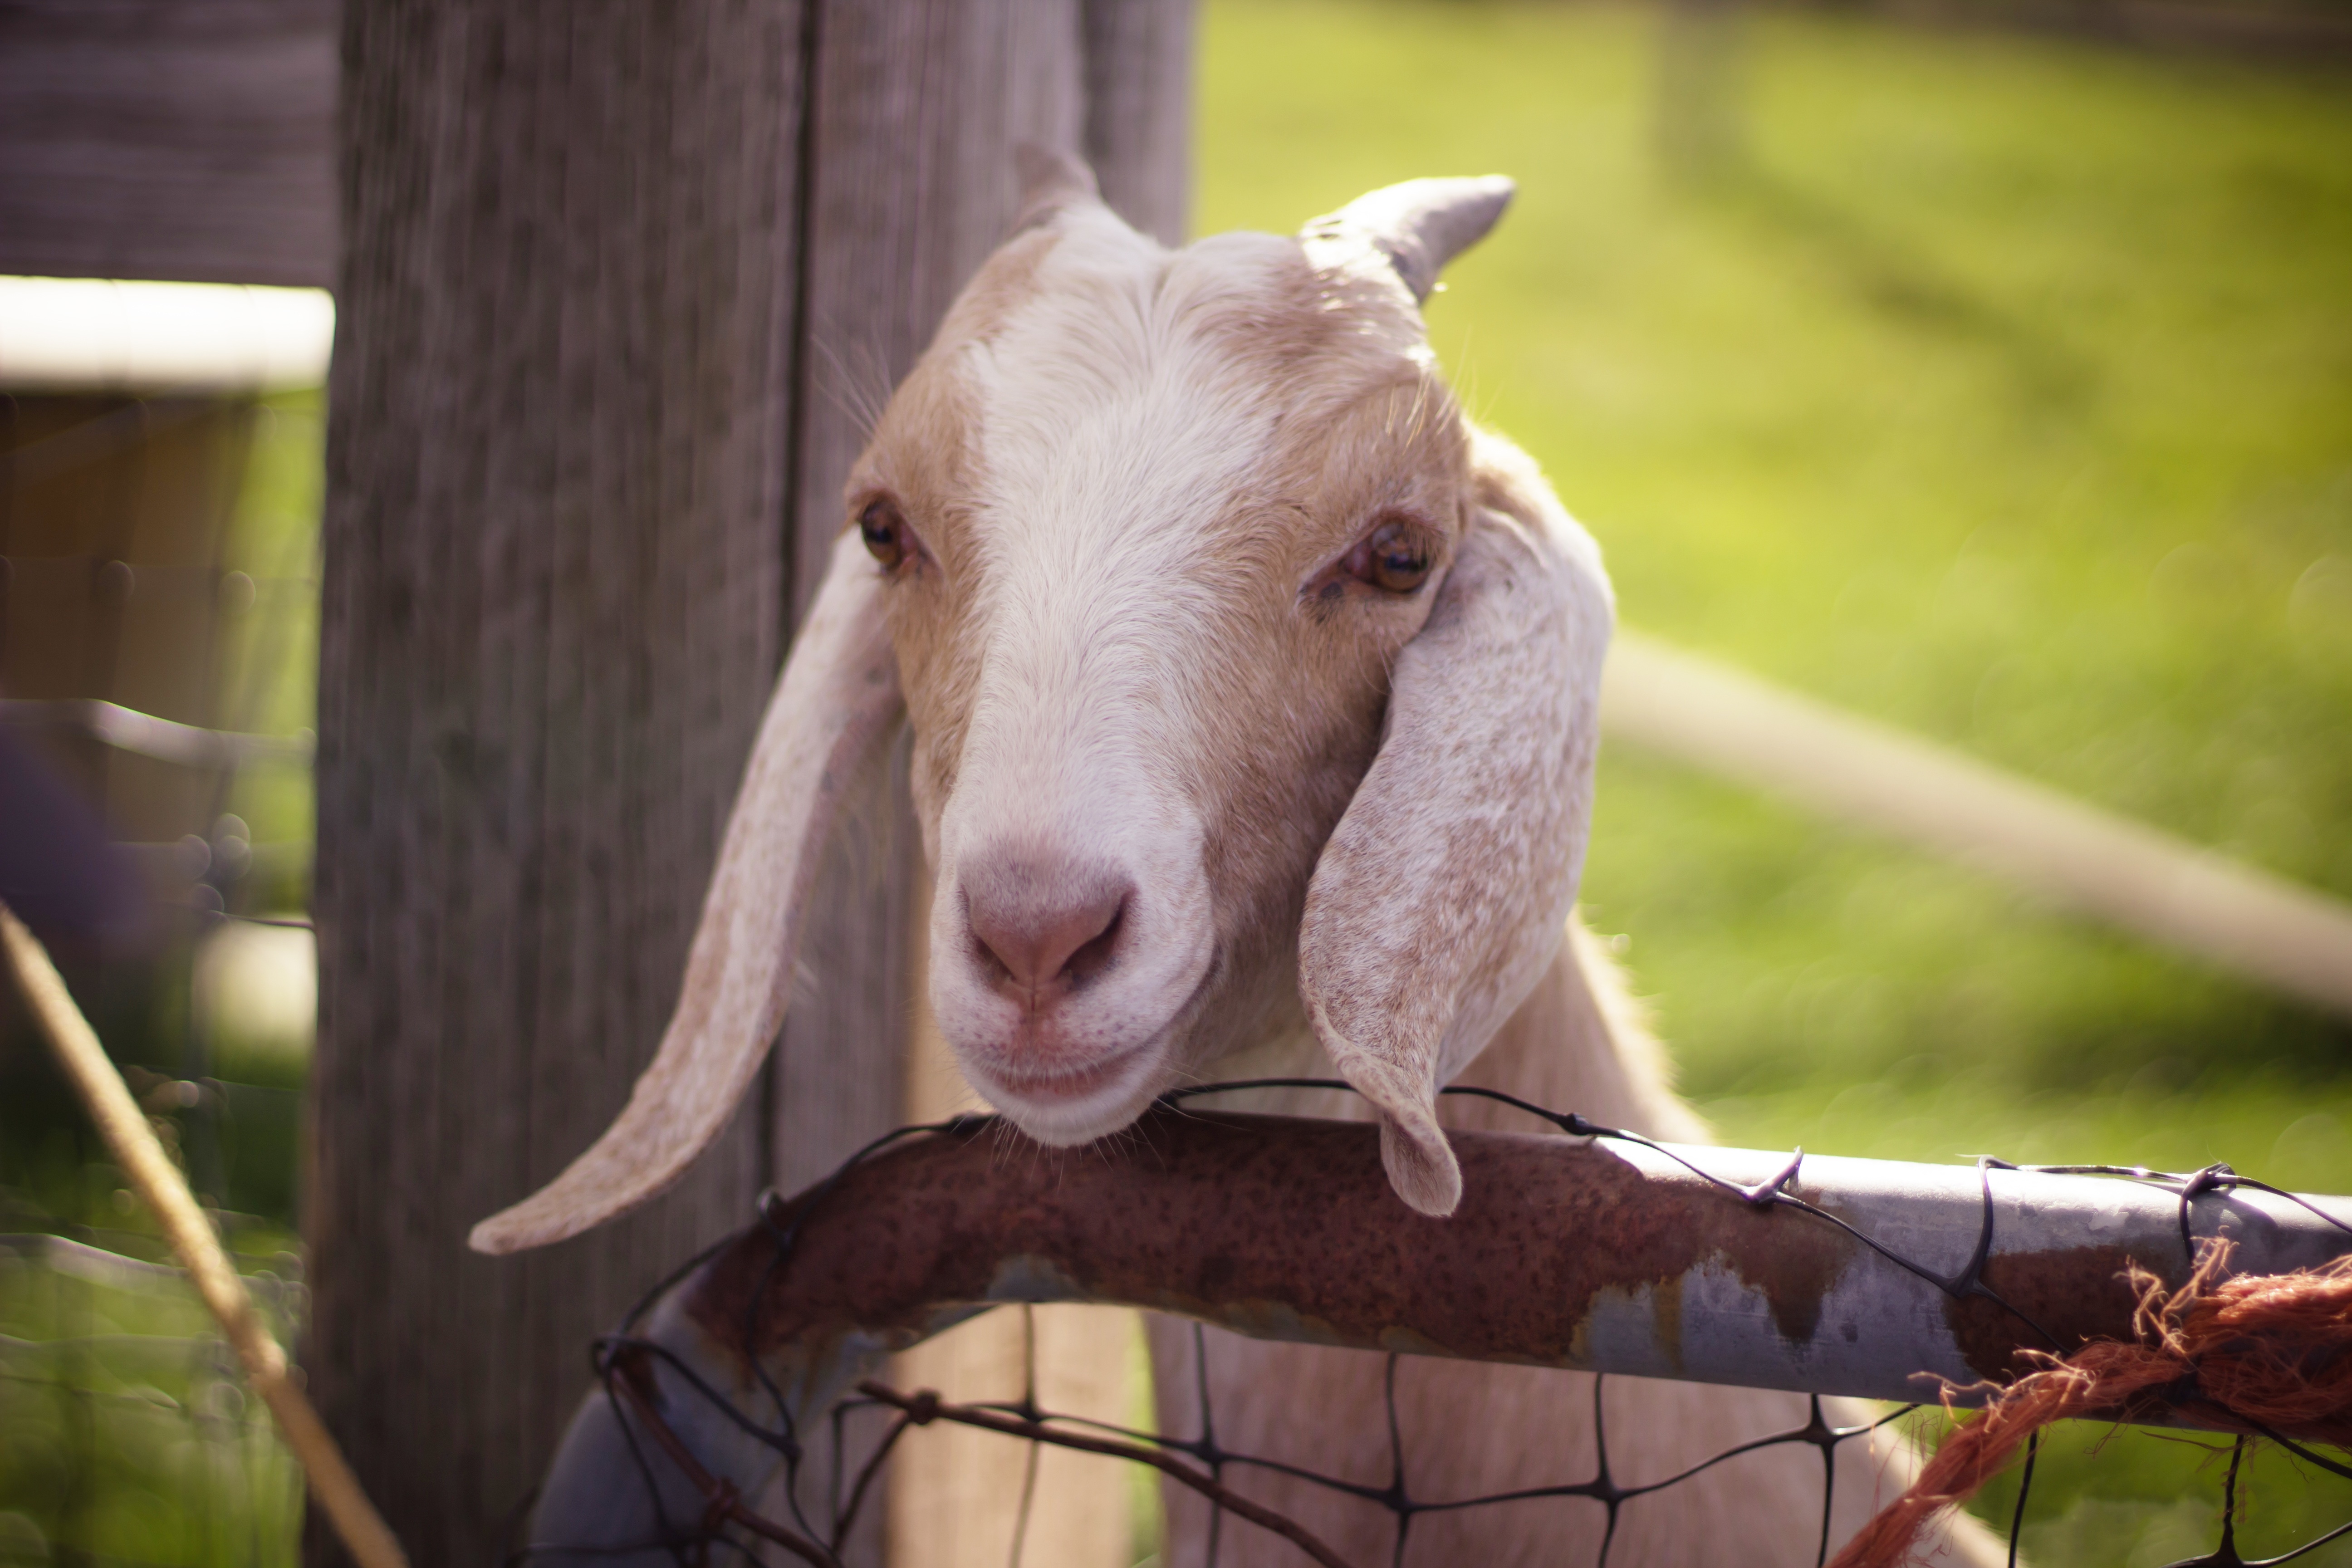
goat, mammal, fauna, goats